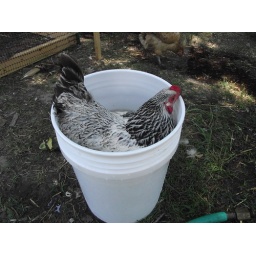
standing them in cool water cools them down quick if they are really struggling.